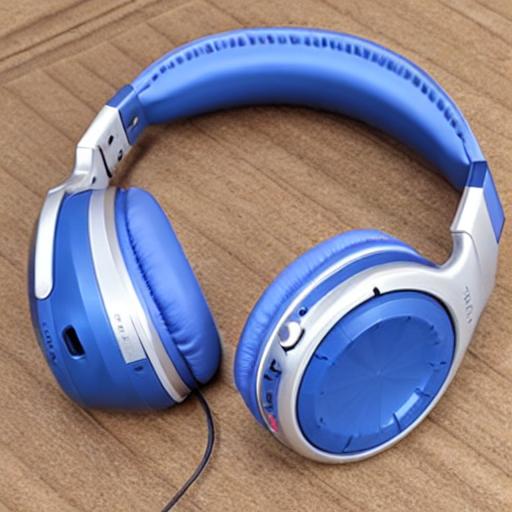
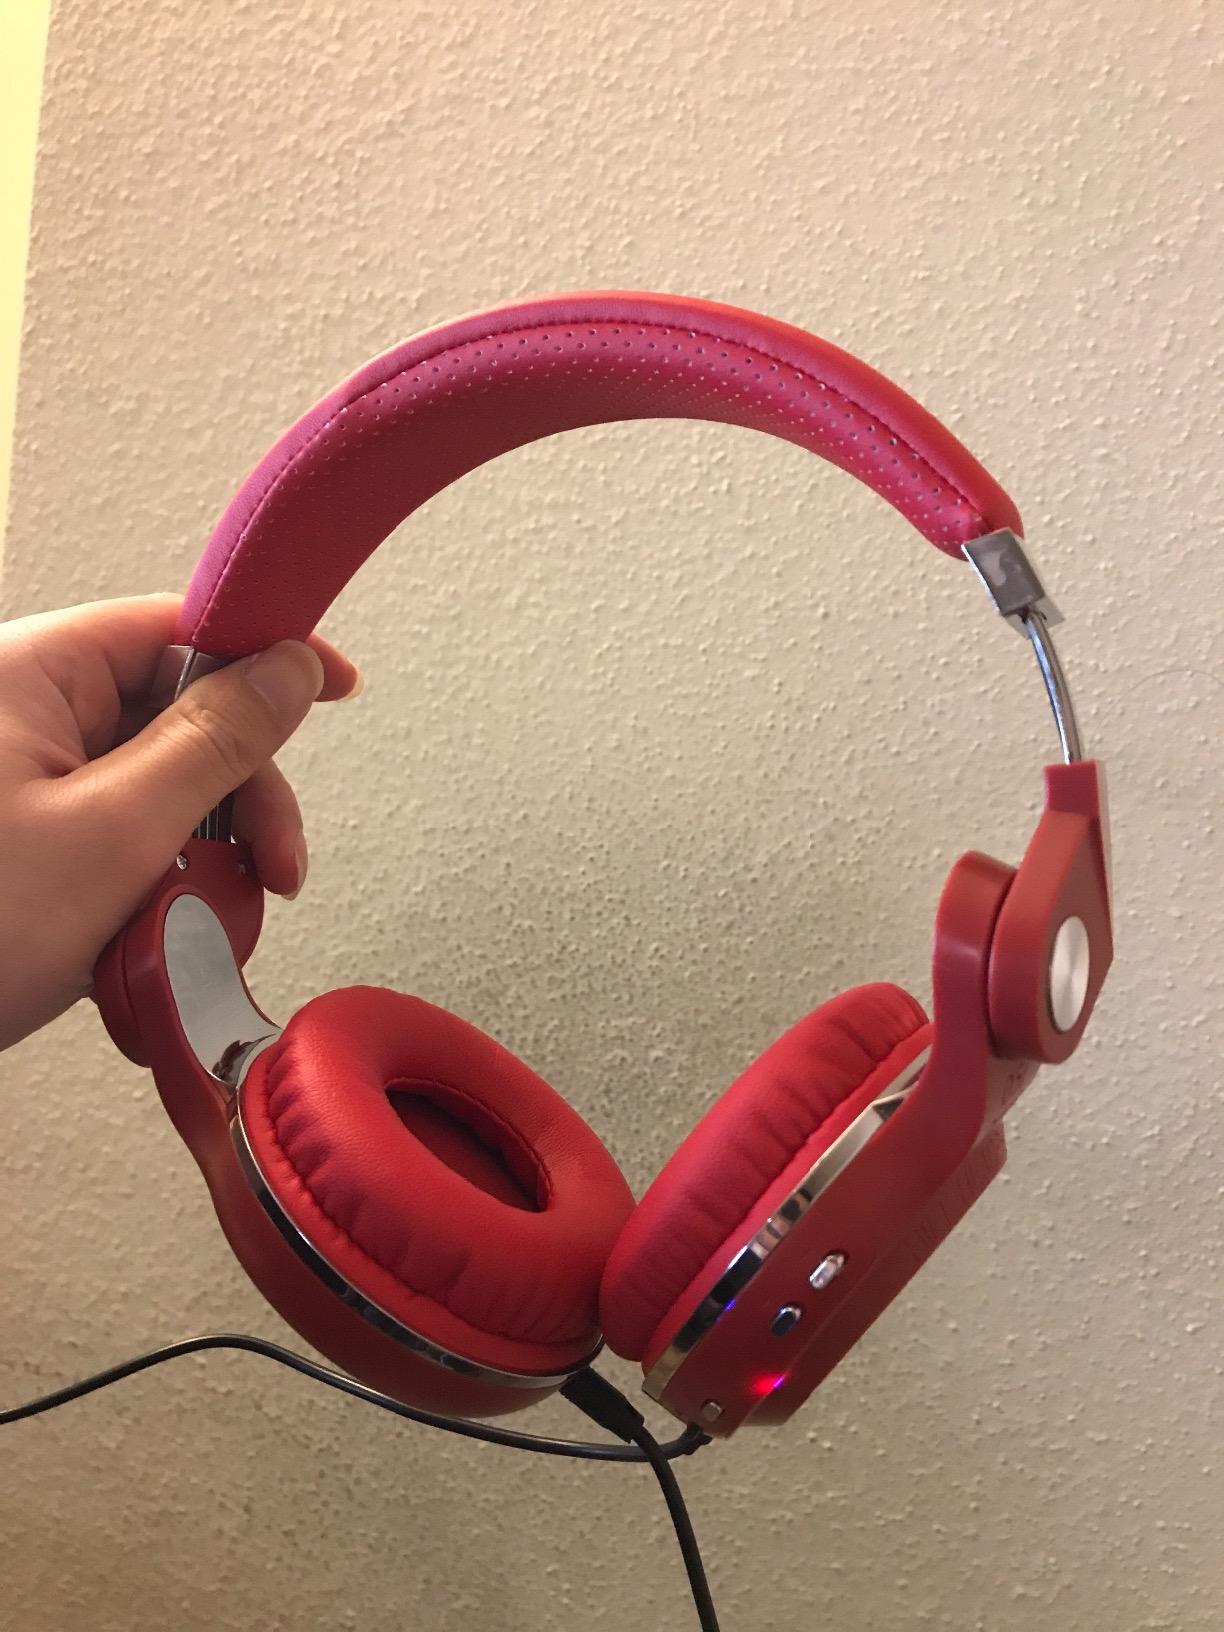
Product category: headphones
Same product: no